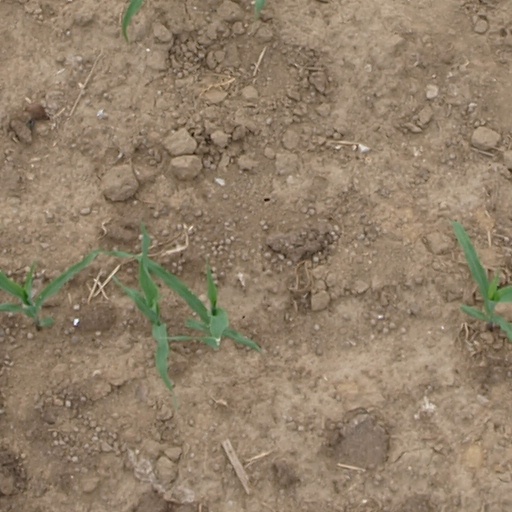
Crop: maize; corn